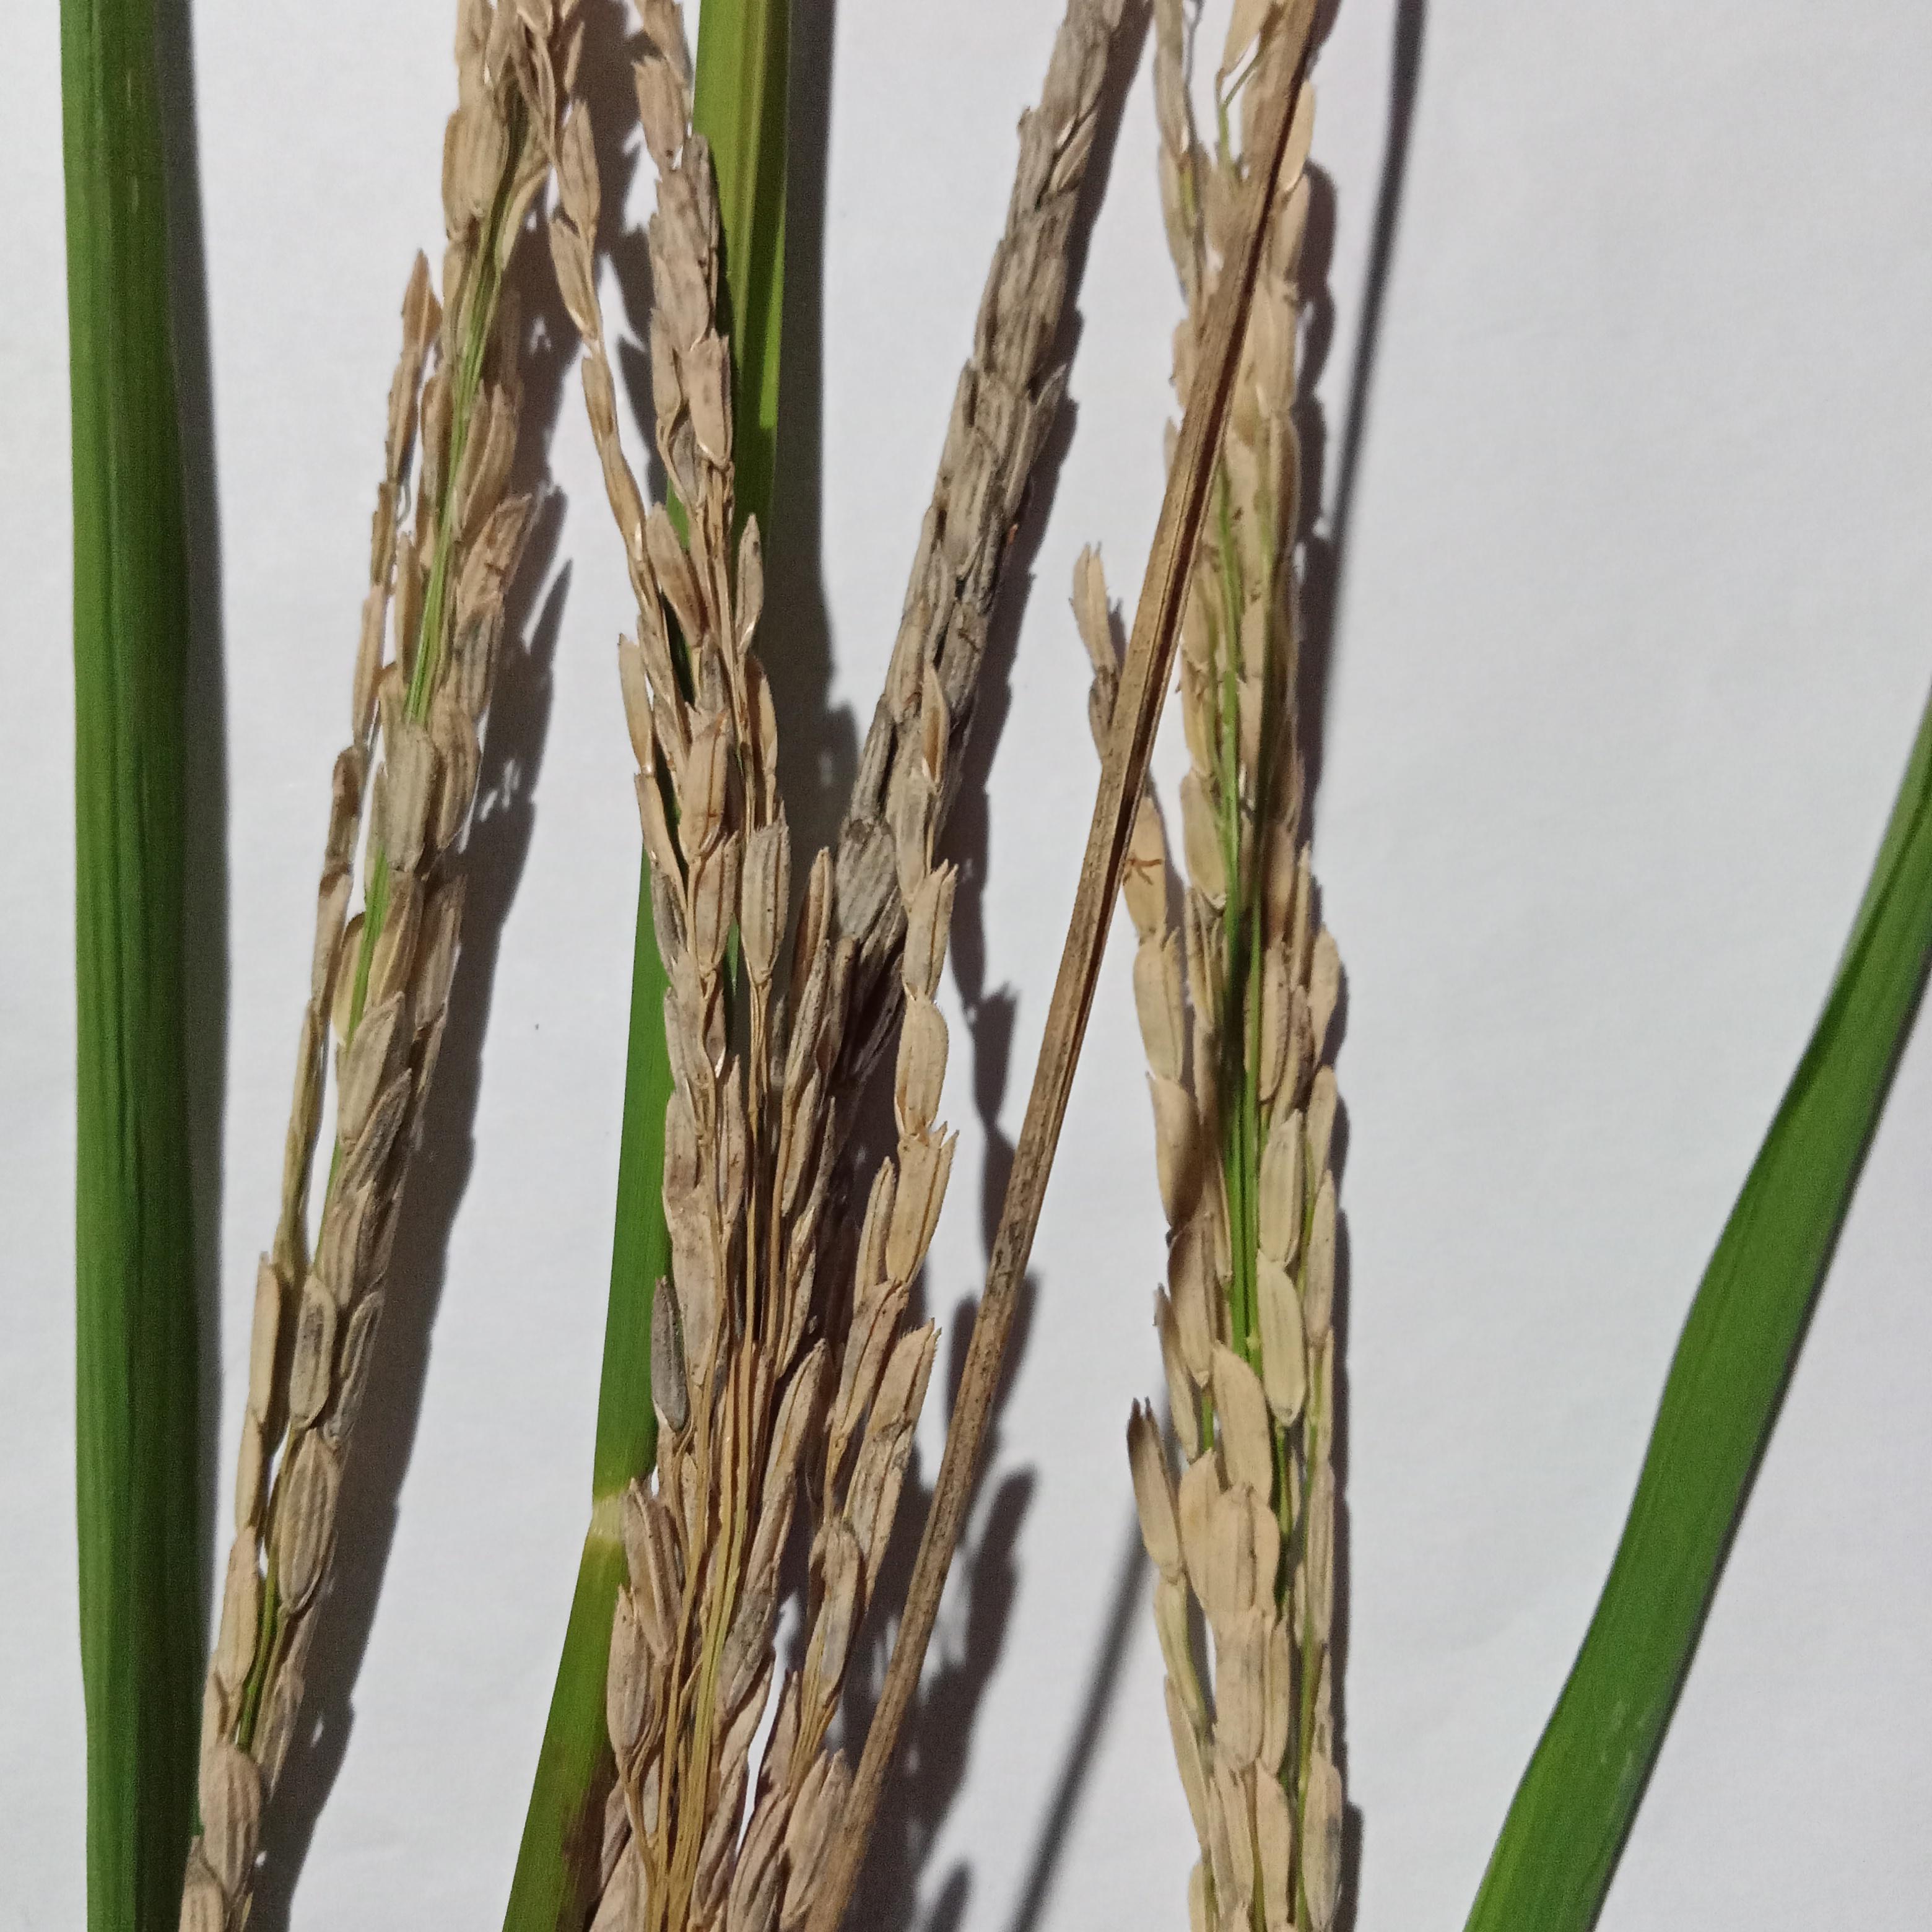
Label: Rice___Neck_Blast